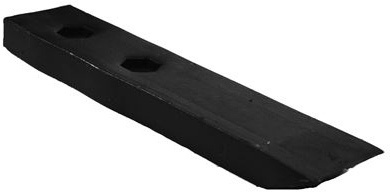
SUBSOILER POINT FOR JOHN DEERE
Subsoiler Point produced from high carbon steel and heat-treated. Made in the USA Bolt-on - 1 x 2 x 13. Uses 1/2" plow bolt. Interchange 972412013JD, Net Weight (lbs) 6.80 Length 13.38 Width 2.38 Height 1.00
Brand: SMA
Category: Home & Garden > Lawn & Garden > Outdoor Power Equipment Accessories > Tractor Parts & Accessories > Tractor Wheels